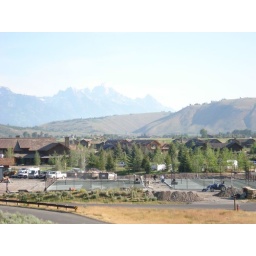
building a tennis court fence in jackson (2)